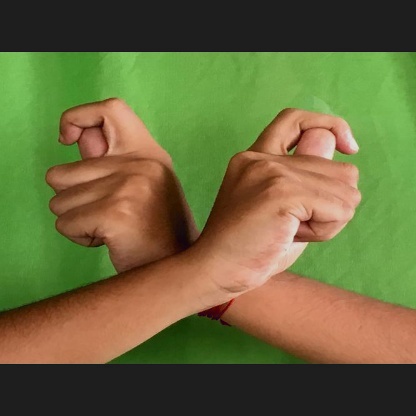
Mudra: Berunda